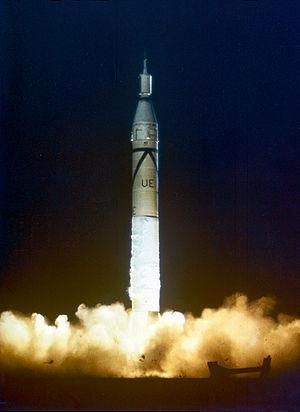
Explorer 1 est le premier satellite artificiel placé en orbite par les États-Unis. Il est lancé le 1ᵉʳ février 1958 par un lanceur Juno I depuis la base de lancement de Cap Canaveral en Floride. Le lancement d'un satellite est programmé initialement pour l'Année géophysique internationale de 1957-1958. Cet objectif se transforme en un enjeu national lorsque l'Union soviétique parvient à devancer les États-Unis en mettant en orbite le premier satellite artificiel Spoutnik 1 le 4 octobre 1957. Des problèmes de mise au point ayant retardé le premier vol du lanceur américain Vanguard désignée pour ce lancement dès 1955.
L'Année géophysique internationale ou AGI est un ensemble de recherches, coordonnées à l'échelle mondiale, menées entre juillet 1957 et décembre 1958, lors d'une période d'activité solaire maximum, en vue d'une meilleure connaissance des propriétés physiques de la Terre et des interactions entre le Soleil et notre planète, la Terre.
La National Aeronautics and Space Administration, plus connue sous son acronyme NASA, est l'agence gouvernementale responsable de la majeure partie du programme spatial civil des États-Unis. La recherche aéronautique relève également du domaine de la NASA. Depuis sa création le 29 juillet 1958, la NASA joue mondialement un rôle dominant dans le domaine du vol spatial habité, de l'exploration du Système solaire et de la recherche spatiale. Parmi les réalisations les plus marquantes de l'agence figurent les programmes spatiaux habités Apollo, la navette spatiale américaine, la station spatiale internationale, les télescopes spatiaux comme Hubble et Kepler, l'exploration de Mars par les sondes spatiales Viking, MER et Curiosity, ainsi que celle de Jupiter, Saturne et Pluton par les sondes Pioneer, Voyager, Galileo, Cassini-Huygens et New Horizons.